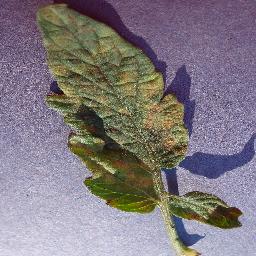
Label: Tomato___Leaf_Mold